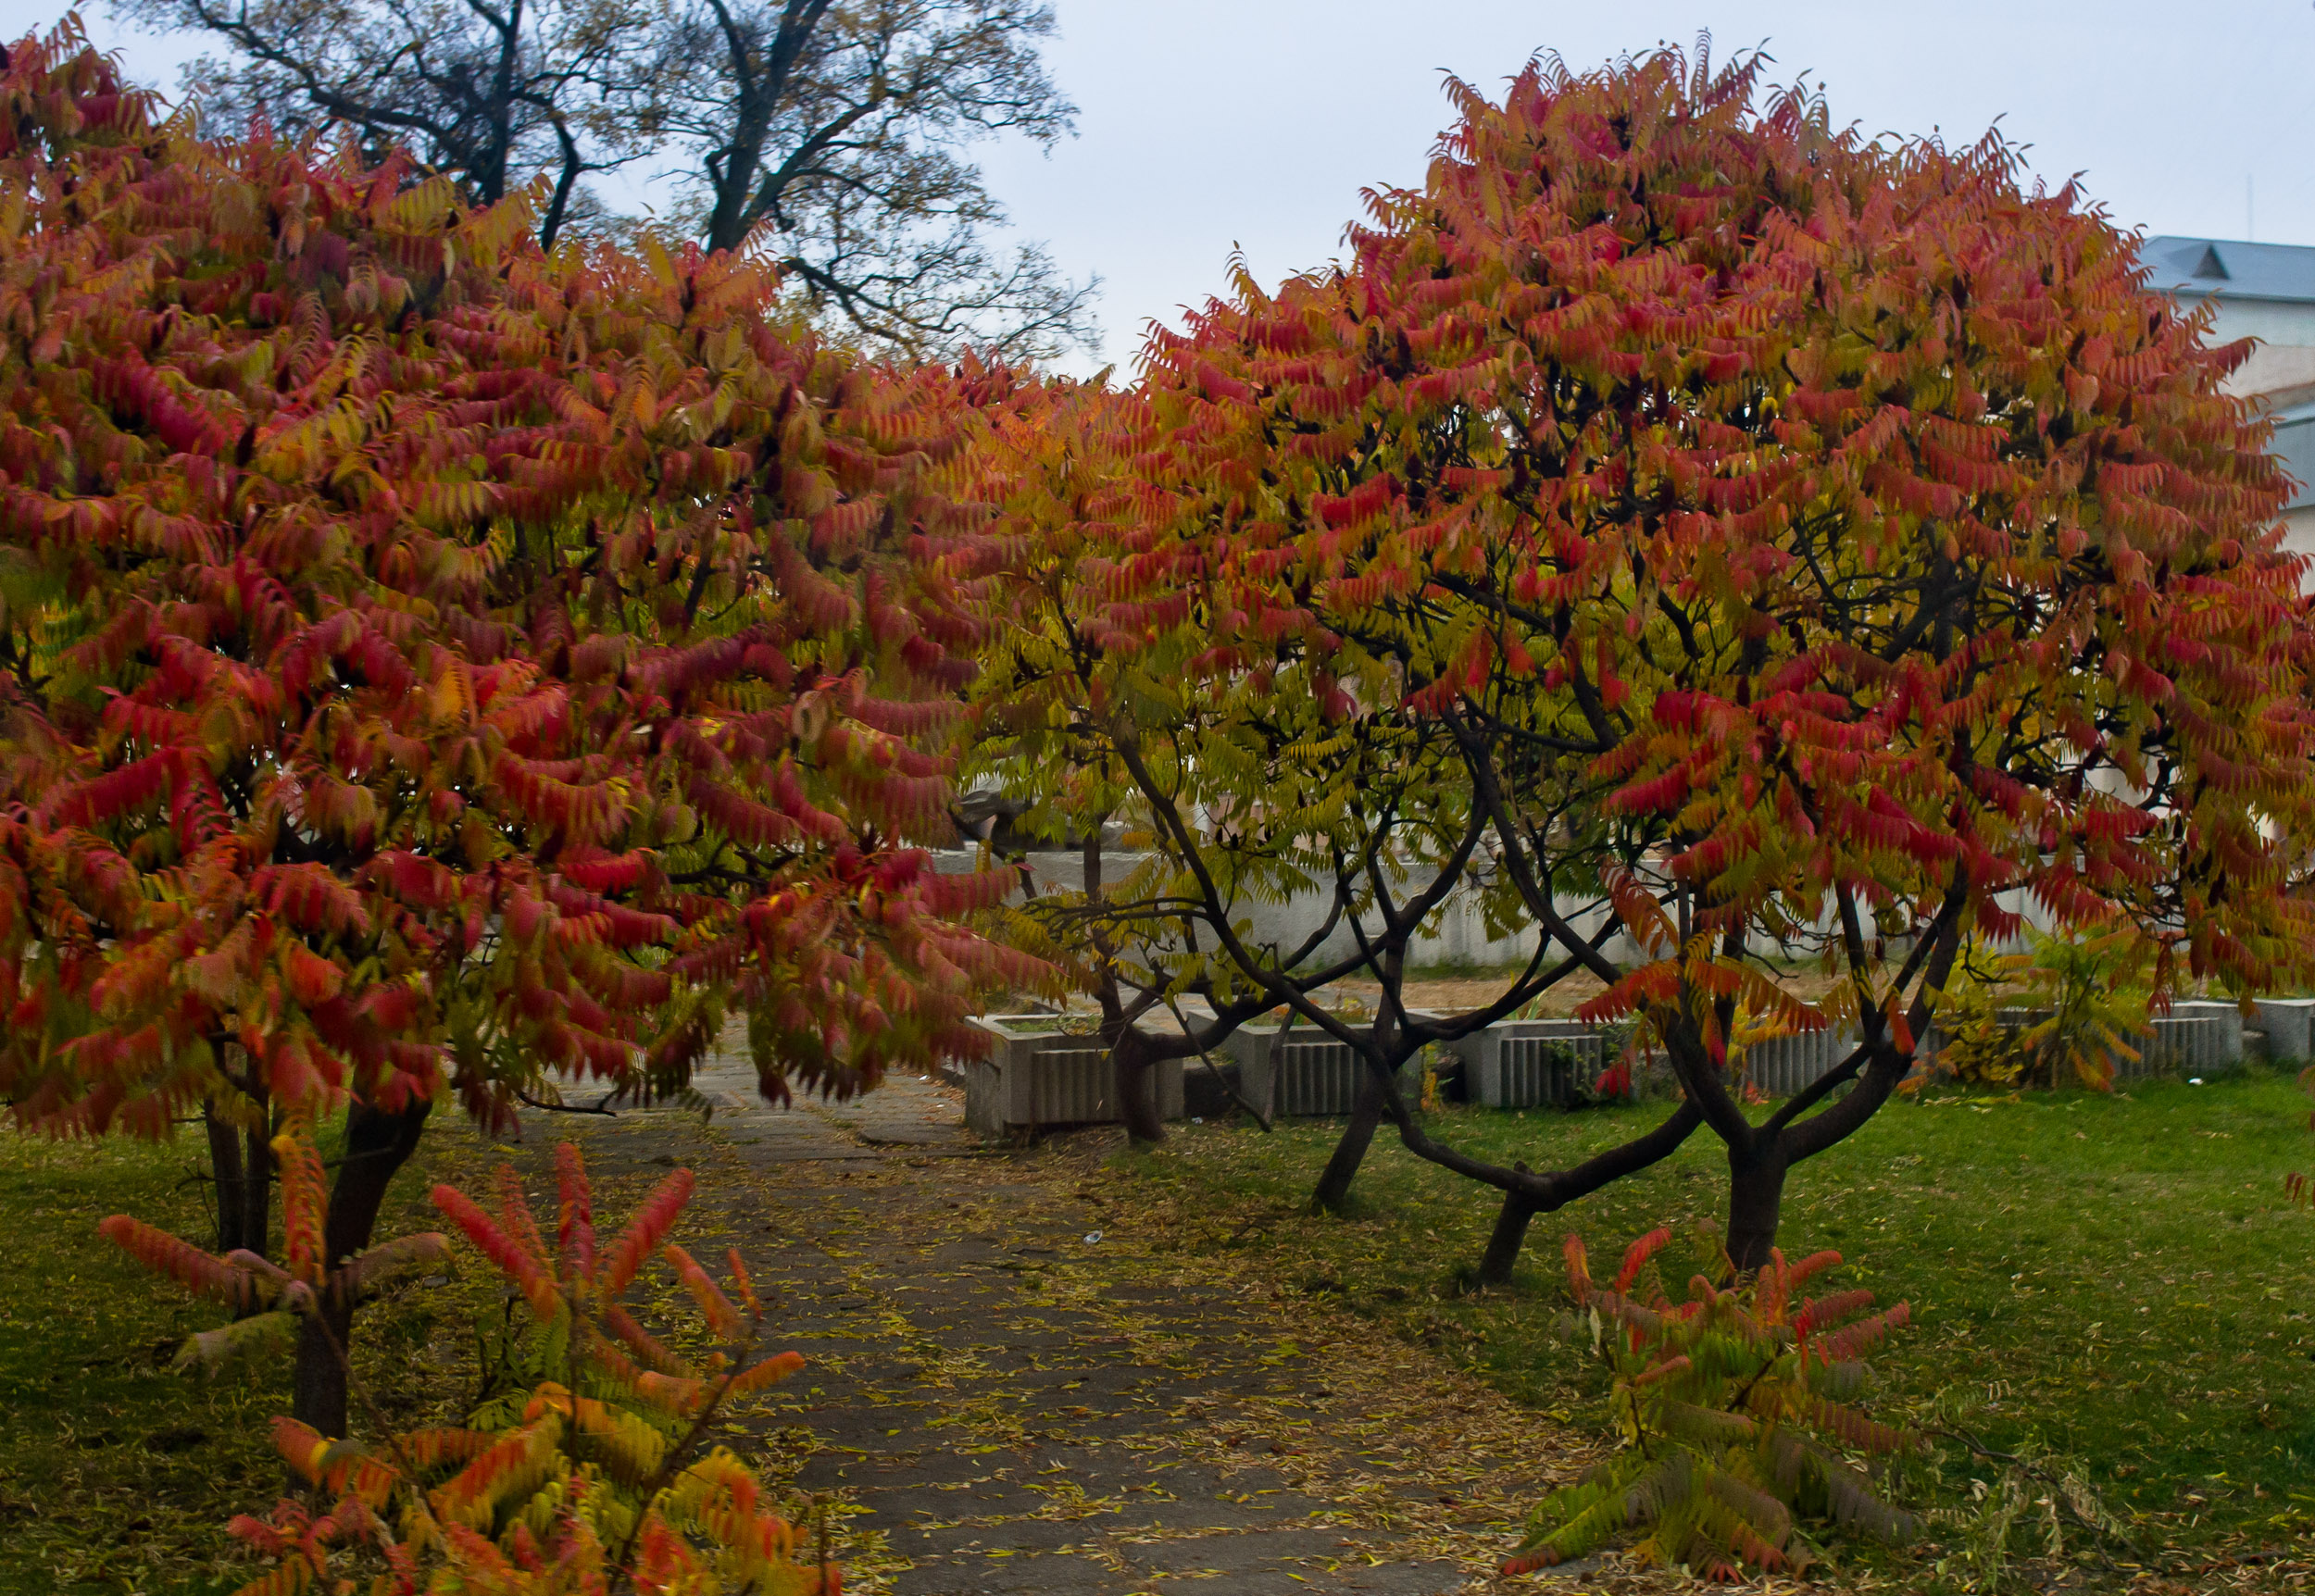
tree, nature, branch, plant, leaf, flower, foliage, red, autumn, botany, season, maple tree, 2013, shrub, deciduous, lviv, 5star28mm, flowering plant, woody plant, land plant